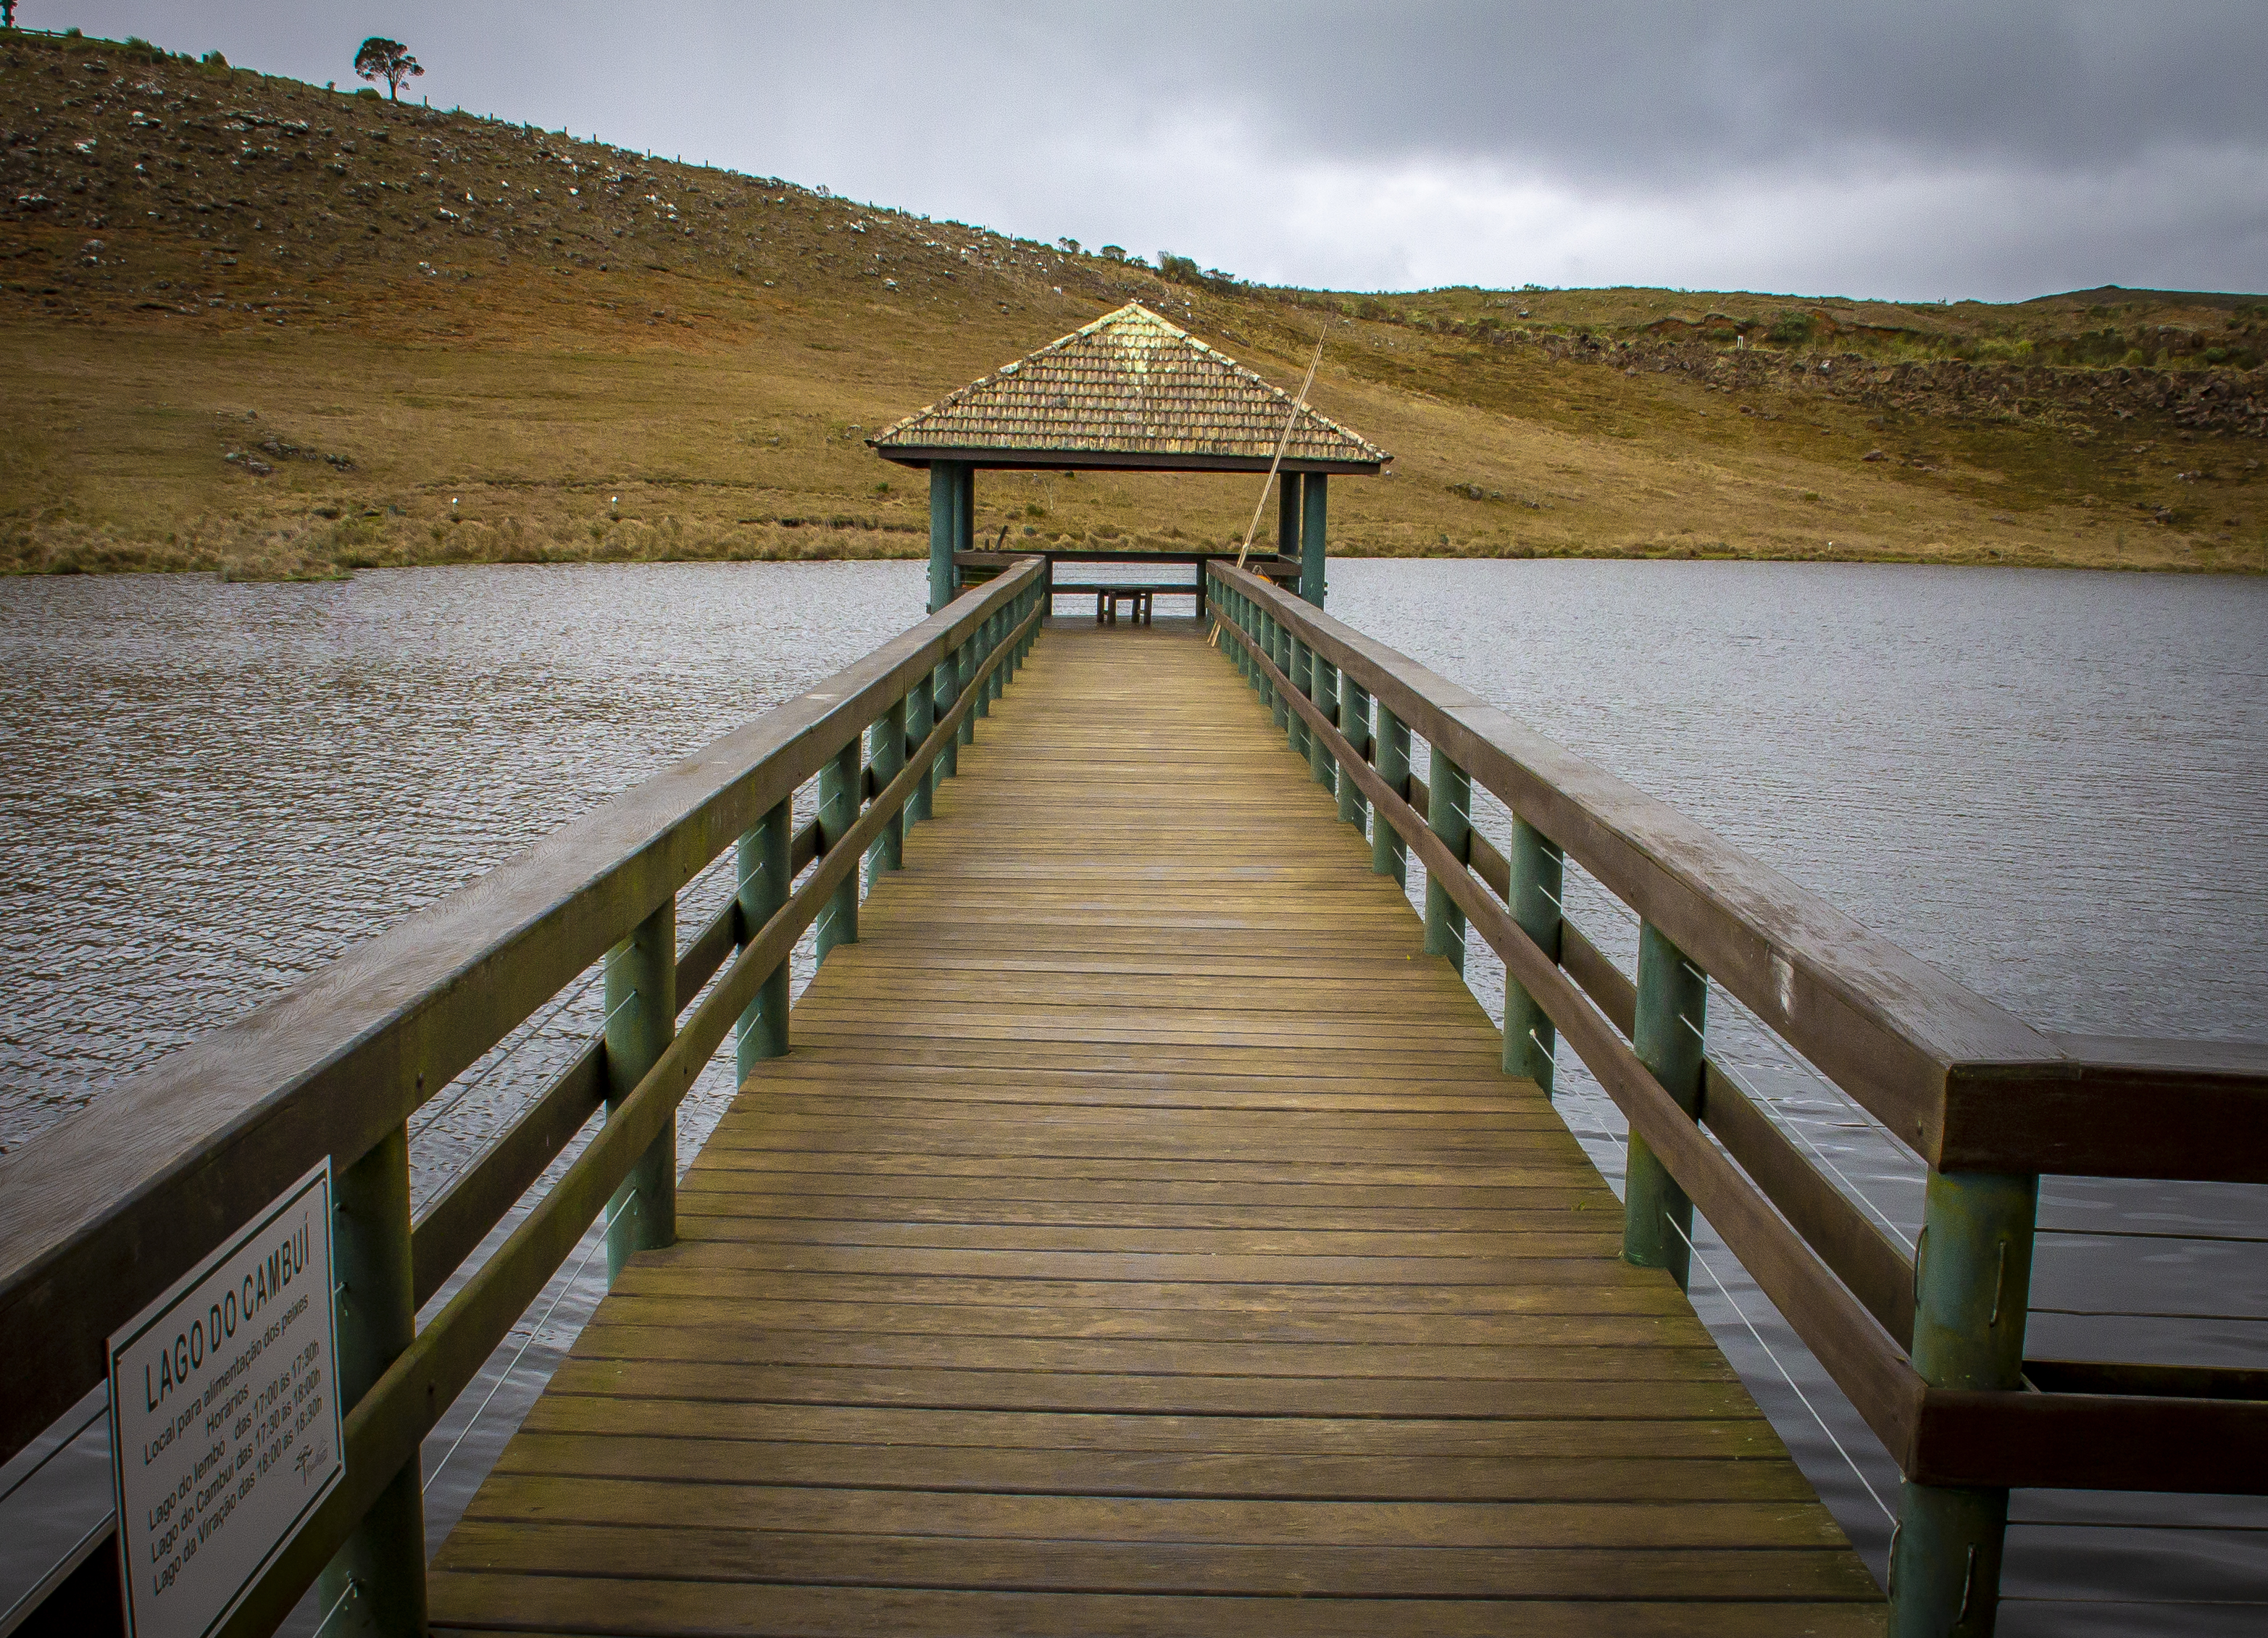
lake, walkway, water, pier, sky, reservoir, boardwalk, dock, wood, loch, lake district, guard rail, landscape, sea, architecture, nonbuilding structure, national park, cloud, reflection, bridge, hill, state park, house, symmetry, handrail